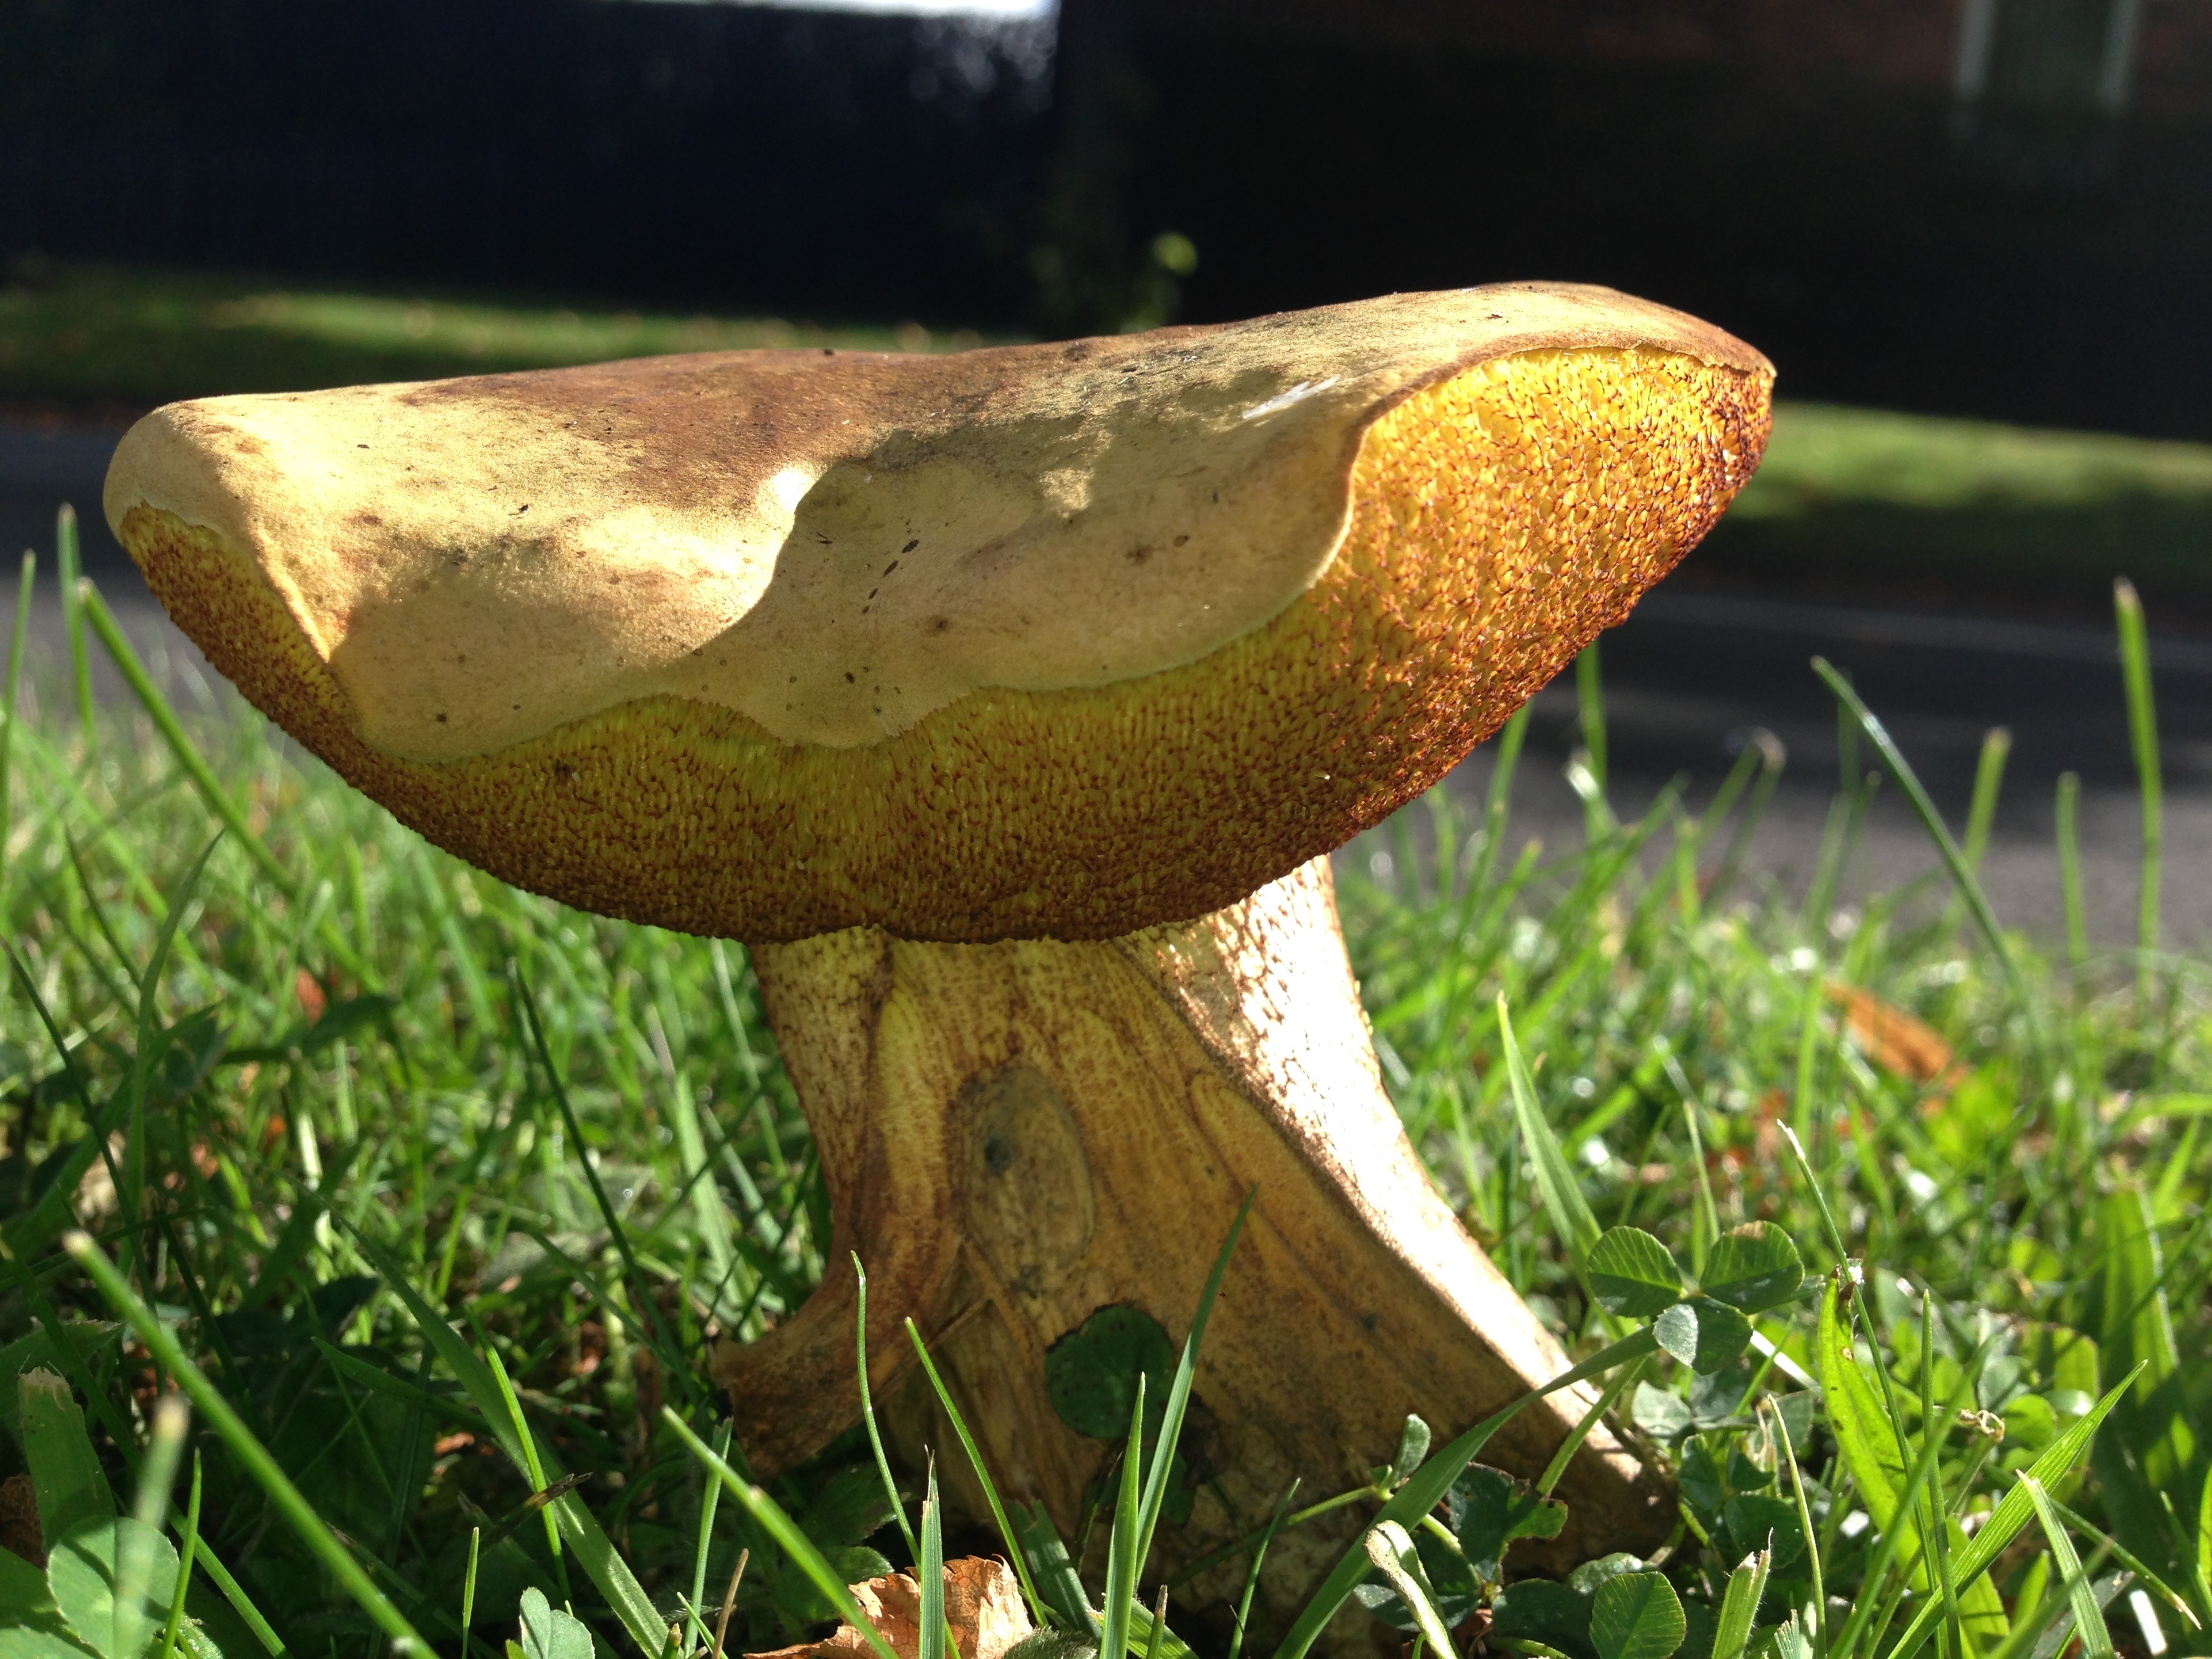
nature, grass, lawn, leaf, flower, green, autumn, botany, mushroom, closeup, flora, fungus, bolete, macro photography, edible mushroom, penny bun